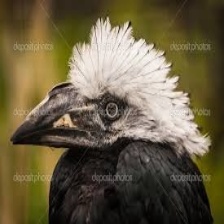
Species: WHITE CRESTED HORNBILL
Scientific name: TROPICRANUS ALBOCRISTATUS
ImageNet parent category: hornbill